Frank Patrick (ice hockey)

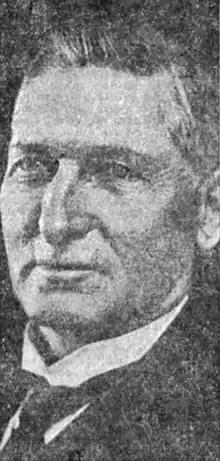
Frank Patrick's father Joe.

Patrick's father, Joe, was the son of Irish immigrants: Thomas Patrick had emigrated from County Tyrone in Ireland to Canada in 1848 and settled in Quebec. Joe was born in 1857 and in 1883 married Grace Nelson. They moved to Drummondville, Quebec, where Joe worked as a general store clerk and Grace was a schoolmarm. Drummondville was predominantly French-speaking and Catholic at the time, making the Anglophone and Methodist Patrick family a minority in the town. Patrick was born on December 21, 1885, in Ottawa, Ontario, the second son of Joe and Grace Patrick. It is not clear why he was born in Ottawa, which was roughly a five-hour train ride from Drummondville at the time; biographer Eric Whitehead suggested Grace likely needed some specialized care for the birth as the reason for the relocation. In 1887 the family moved to Carmell Hill, where Joe bought a half-interest in a general store with William Mitchell. As in Drummondville the town was mainly Francophone, leading the family to learn French. Joe and his partners sold their store in 1892, earning a substantial profit of $10,000; Joe used his $5,000 to establish a lumber company and built a mill in Daveluyville, which was west of Quebec City. That winter Patrick and his older brother Lester received their first pair of skates. In 1893 the family moved again, this time to Montreal, as Joe expanded his lumber company. They first lived in Pointe-Saint-Charles, a rail district, before moving to the more prosperous suburb of Westmount in 1895. While in Montreal the two older Patrick brothers were first introduced to ice hockey. Patrick attended Stanstead College, a prep school, where he played both hockey and football. They also met Art Ross at this time, who became a close friend of both brothers and had an extensive career in hockey.